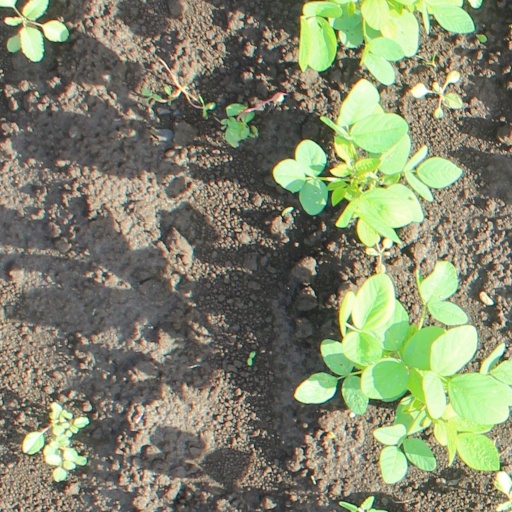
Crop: soybean